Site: brandenburg
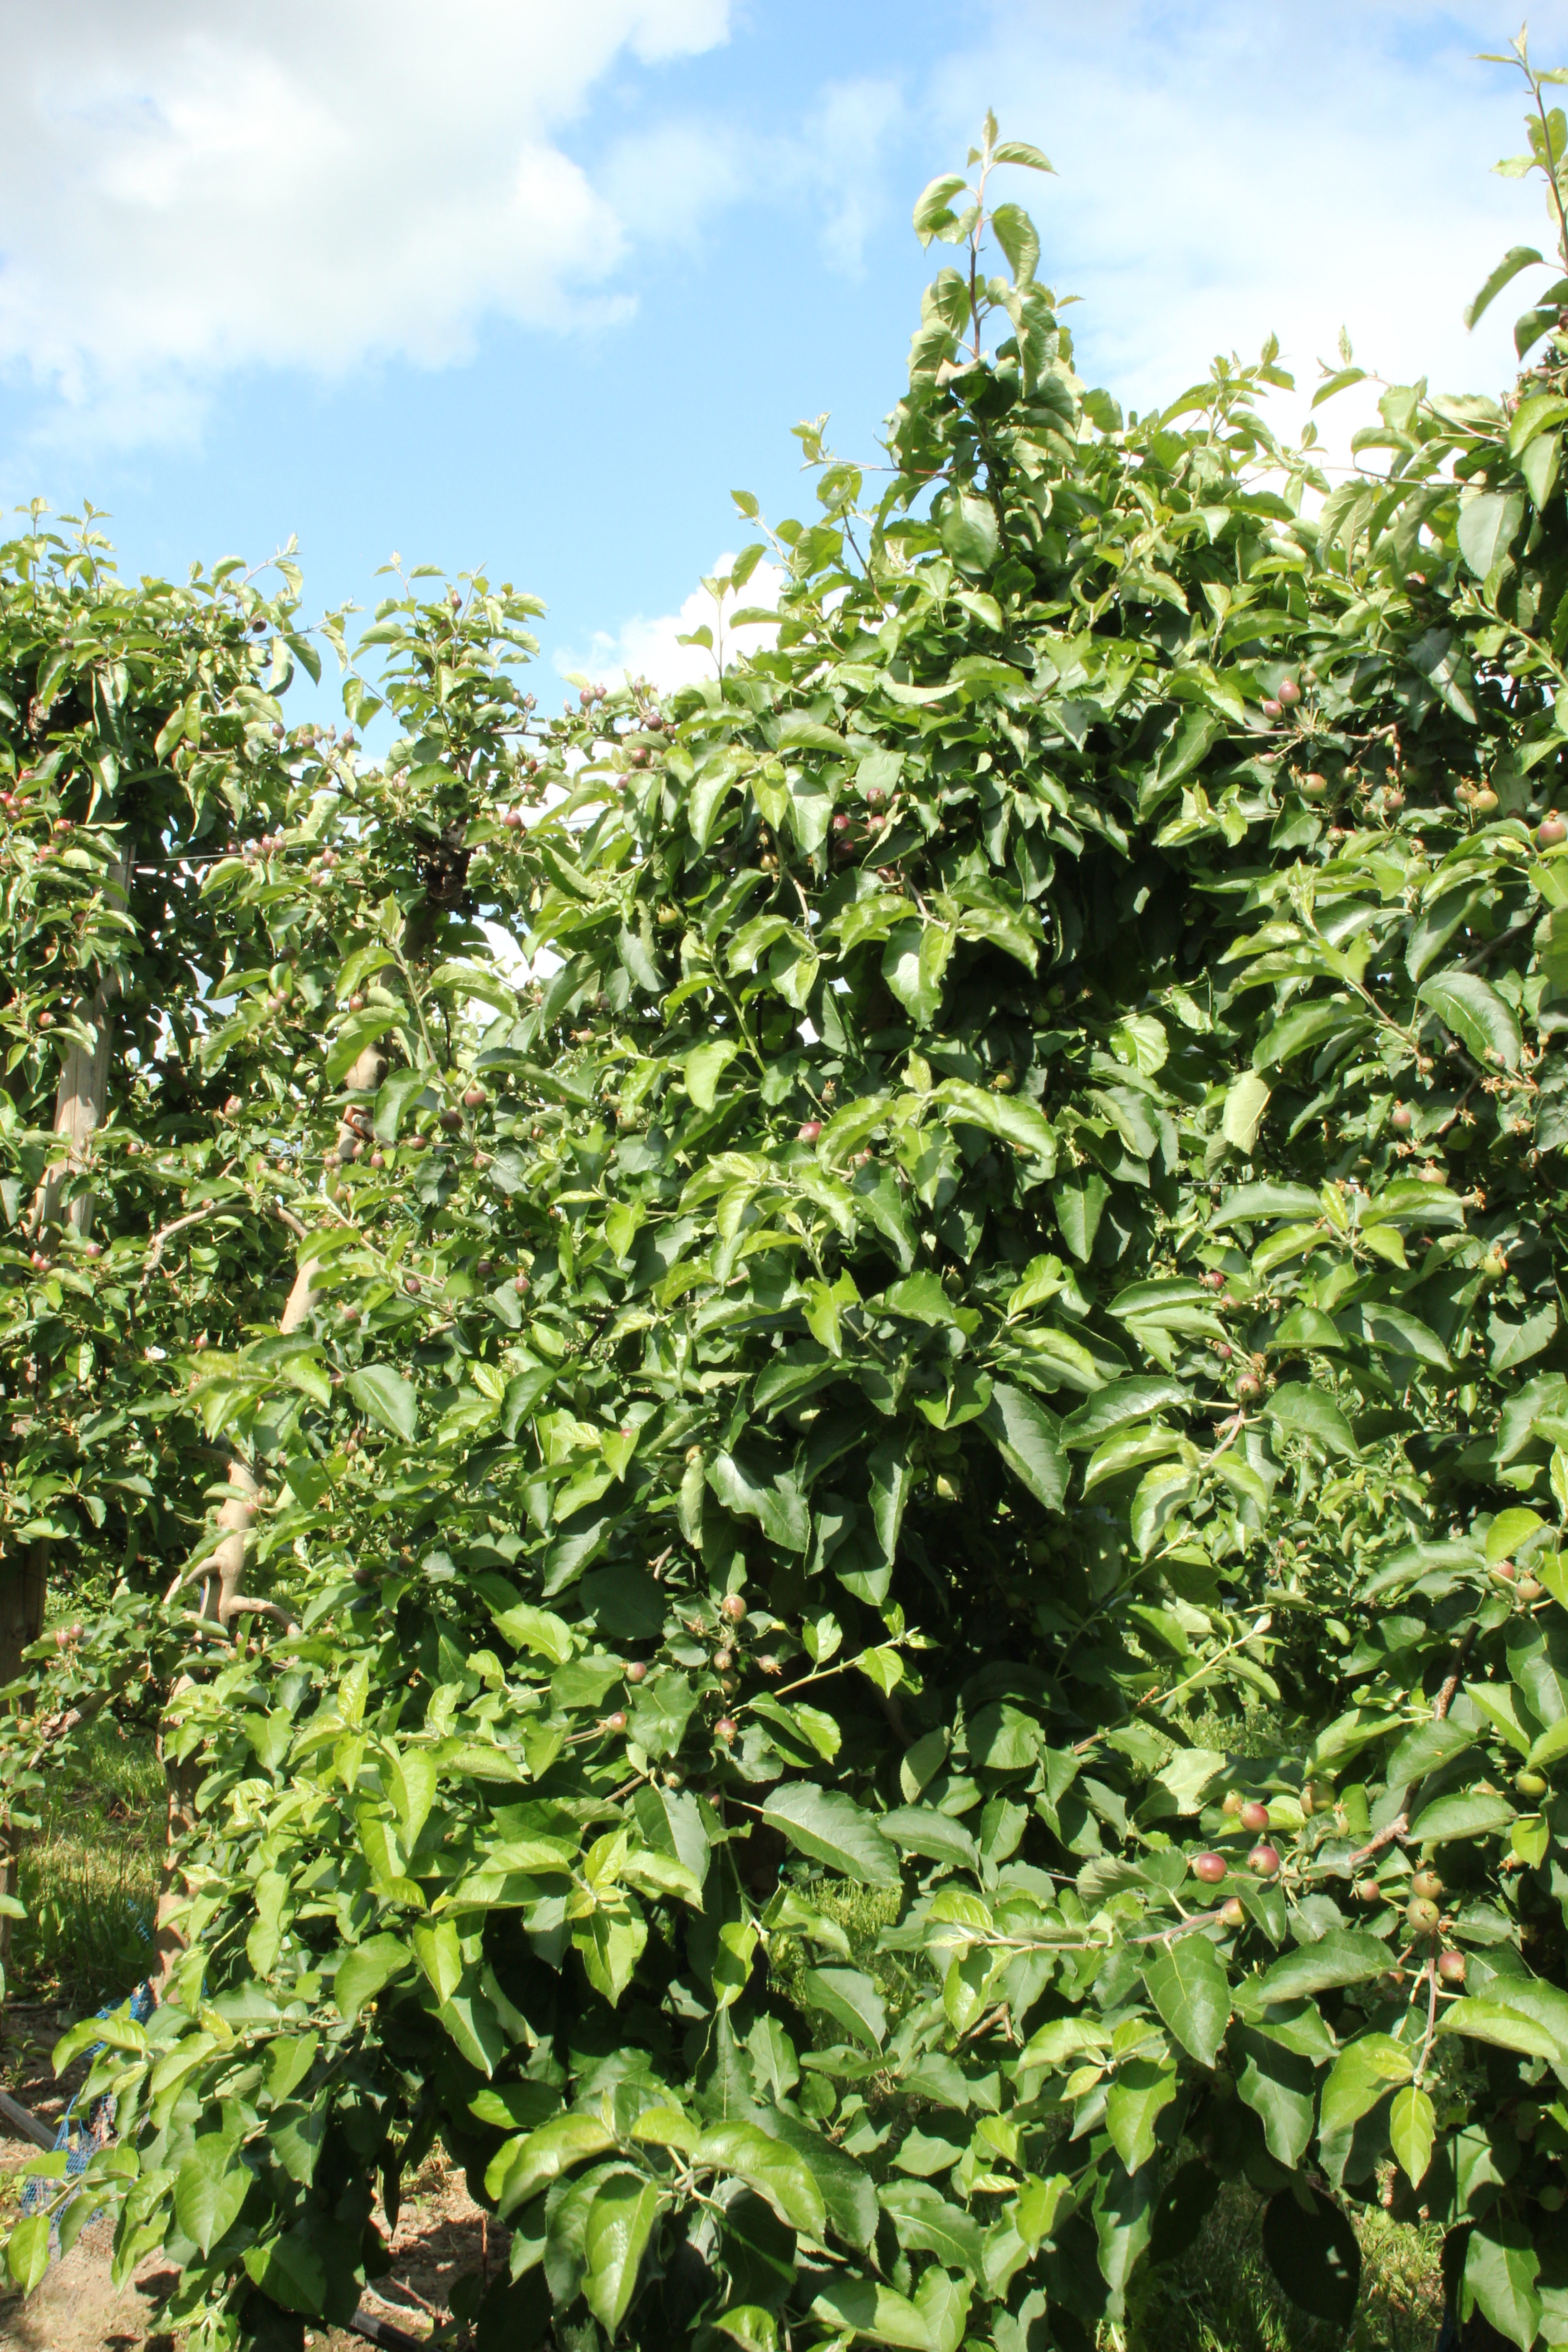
Growth stage (BBCH 72): Development of fruit